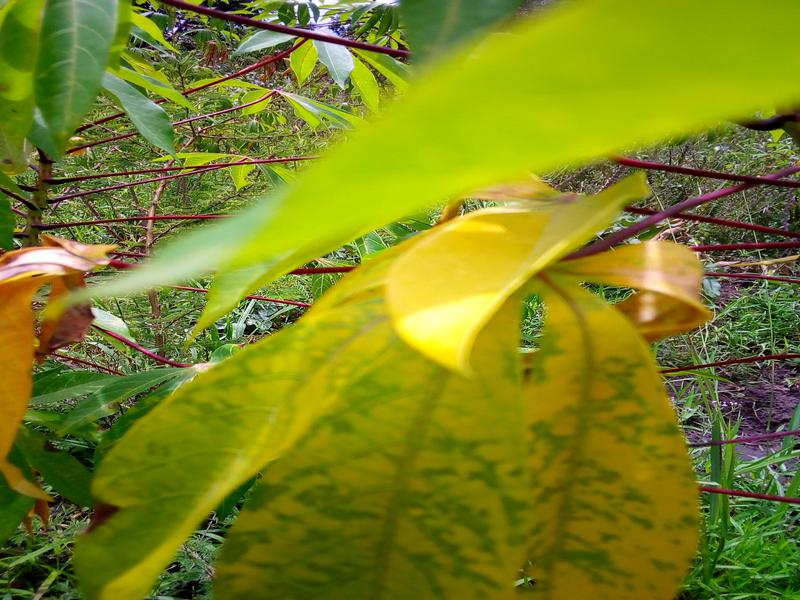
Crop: cassava
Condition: brown_streak_disease